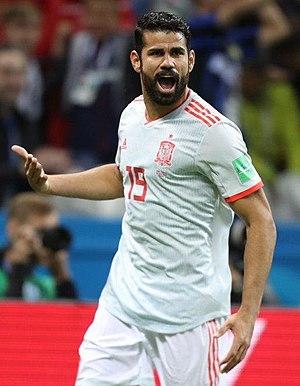
Diego da Silva Costa, né le 7 octobre 1988 à Lagarto dans l'État du Sergipe au Brésil, est un footballeur hispano-brésilien, d'abord international brésilien puis espagnol qui évolue au poste d'attaquant à l'Atlético Madrid.